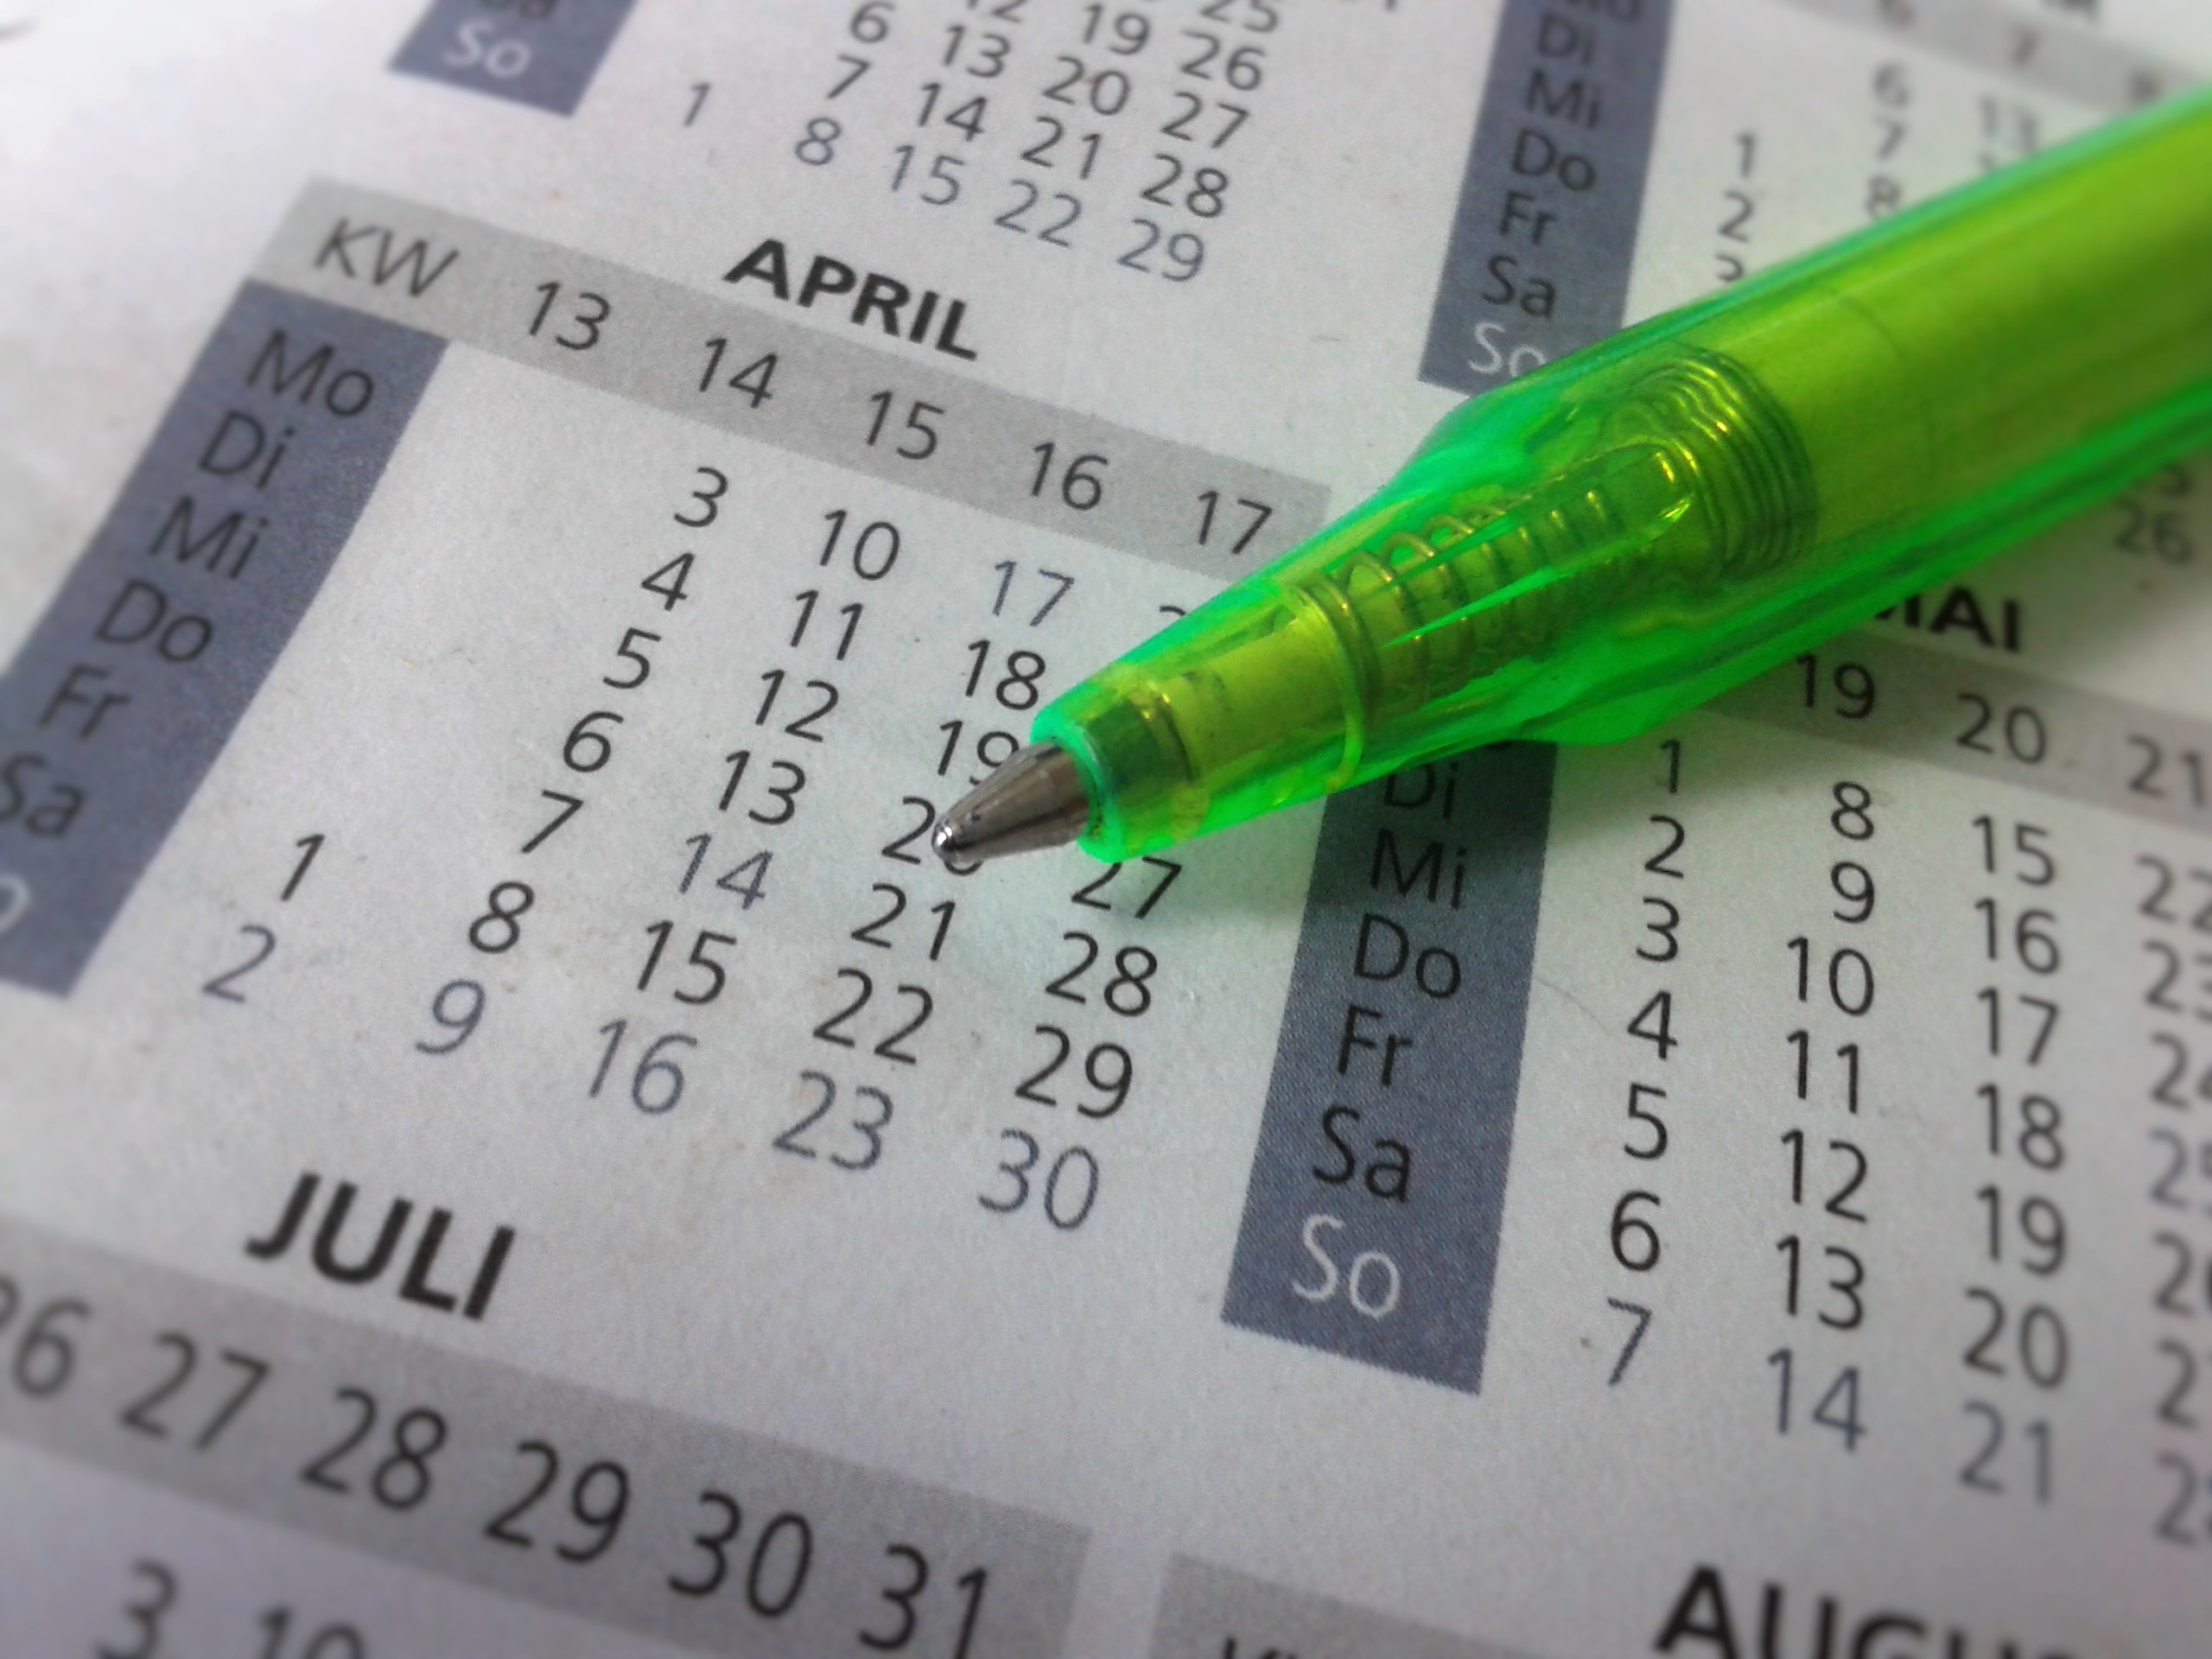
writing, time, pen, office, note, date, present, handwriting, plan, expression, calendar, planning, notes, leave, month, period, appointment, coolie, writing tool